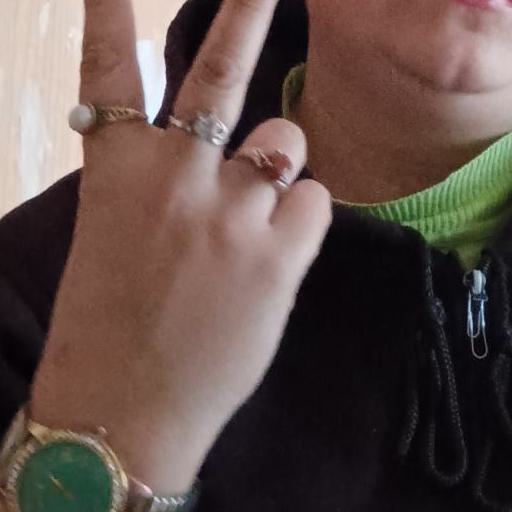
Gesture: peace_inverted